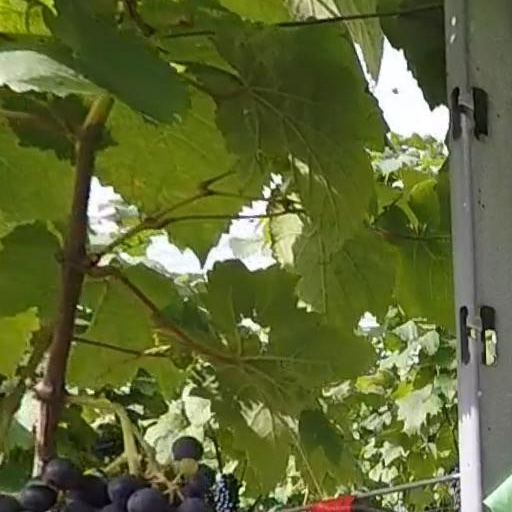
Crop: grape